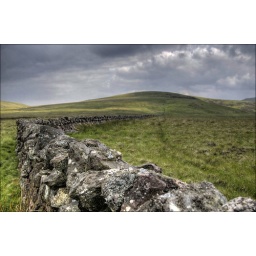
A stone wall crawling up to the hill in the Pentland Hills, Scotland.